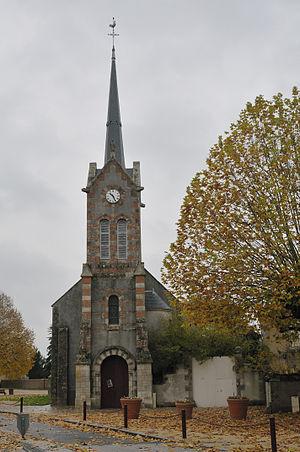
Église Saint-Sulpice, Sully-la-Chapelle, Loiret, France
Sully-la-Chapelle est une commune française située dans le département du Loiret, en région Centre-Val de Loire.